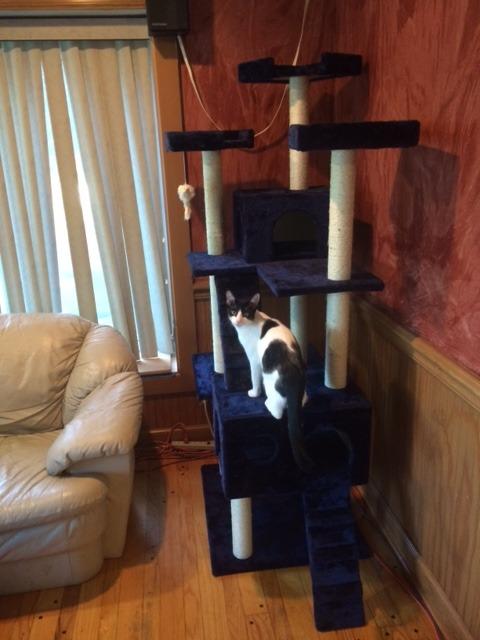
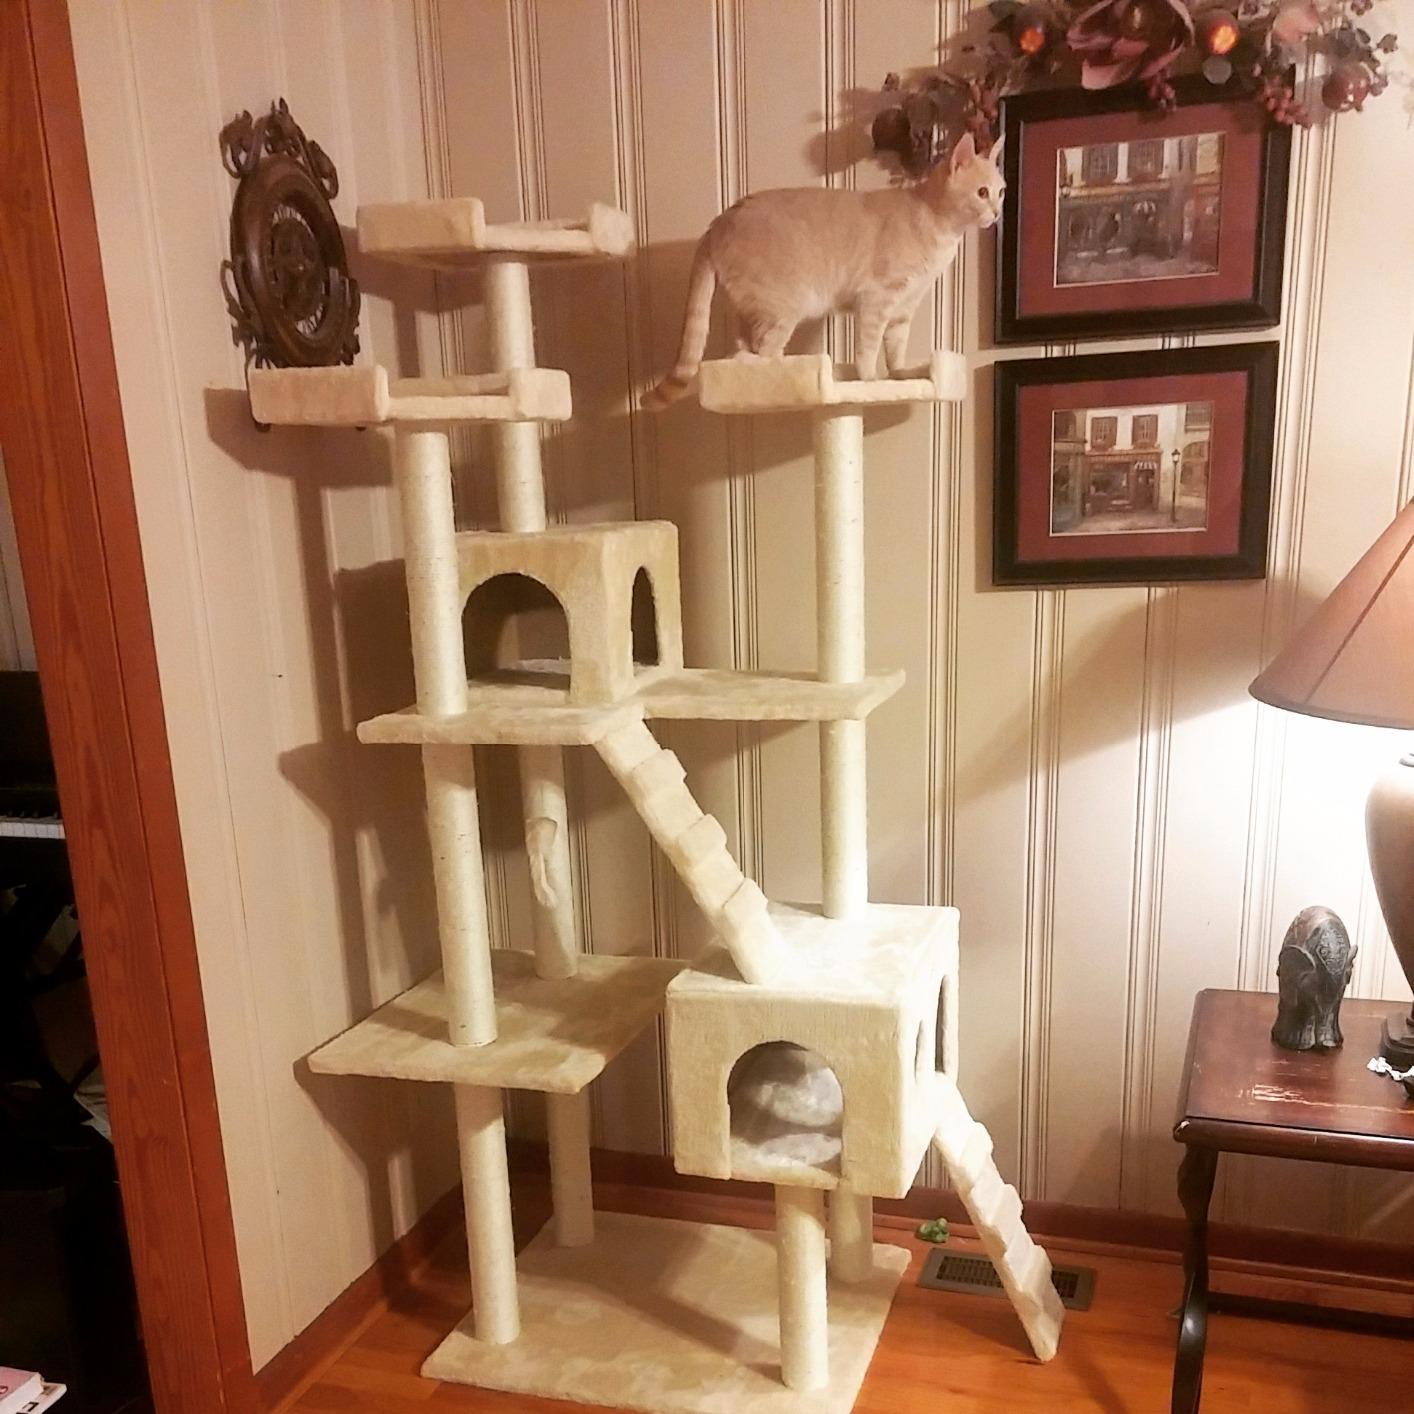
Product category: items_cat tree
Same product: no